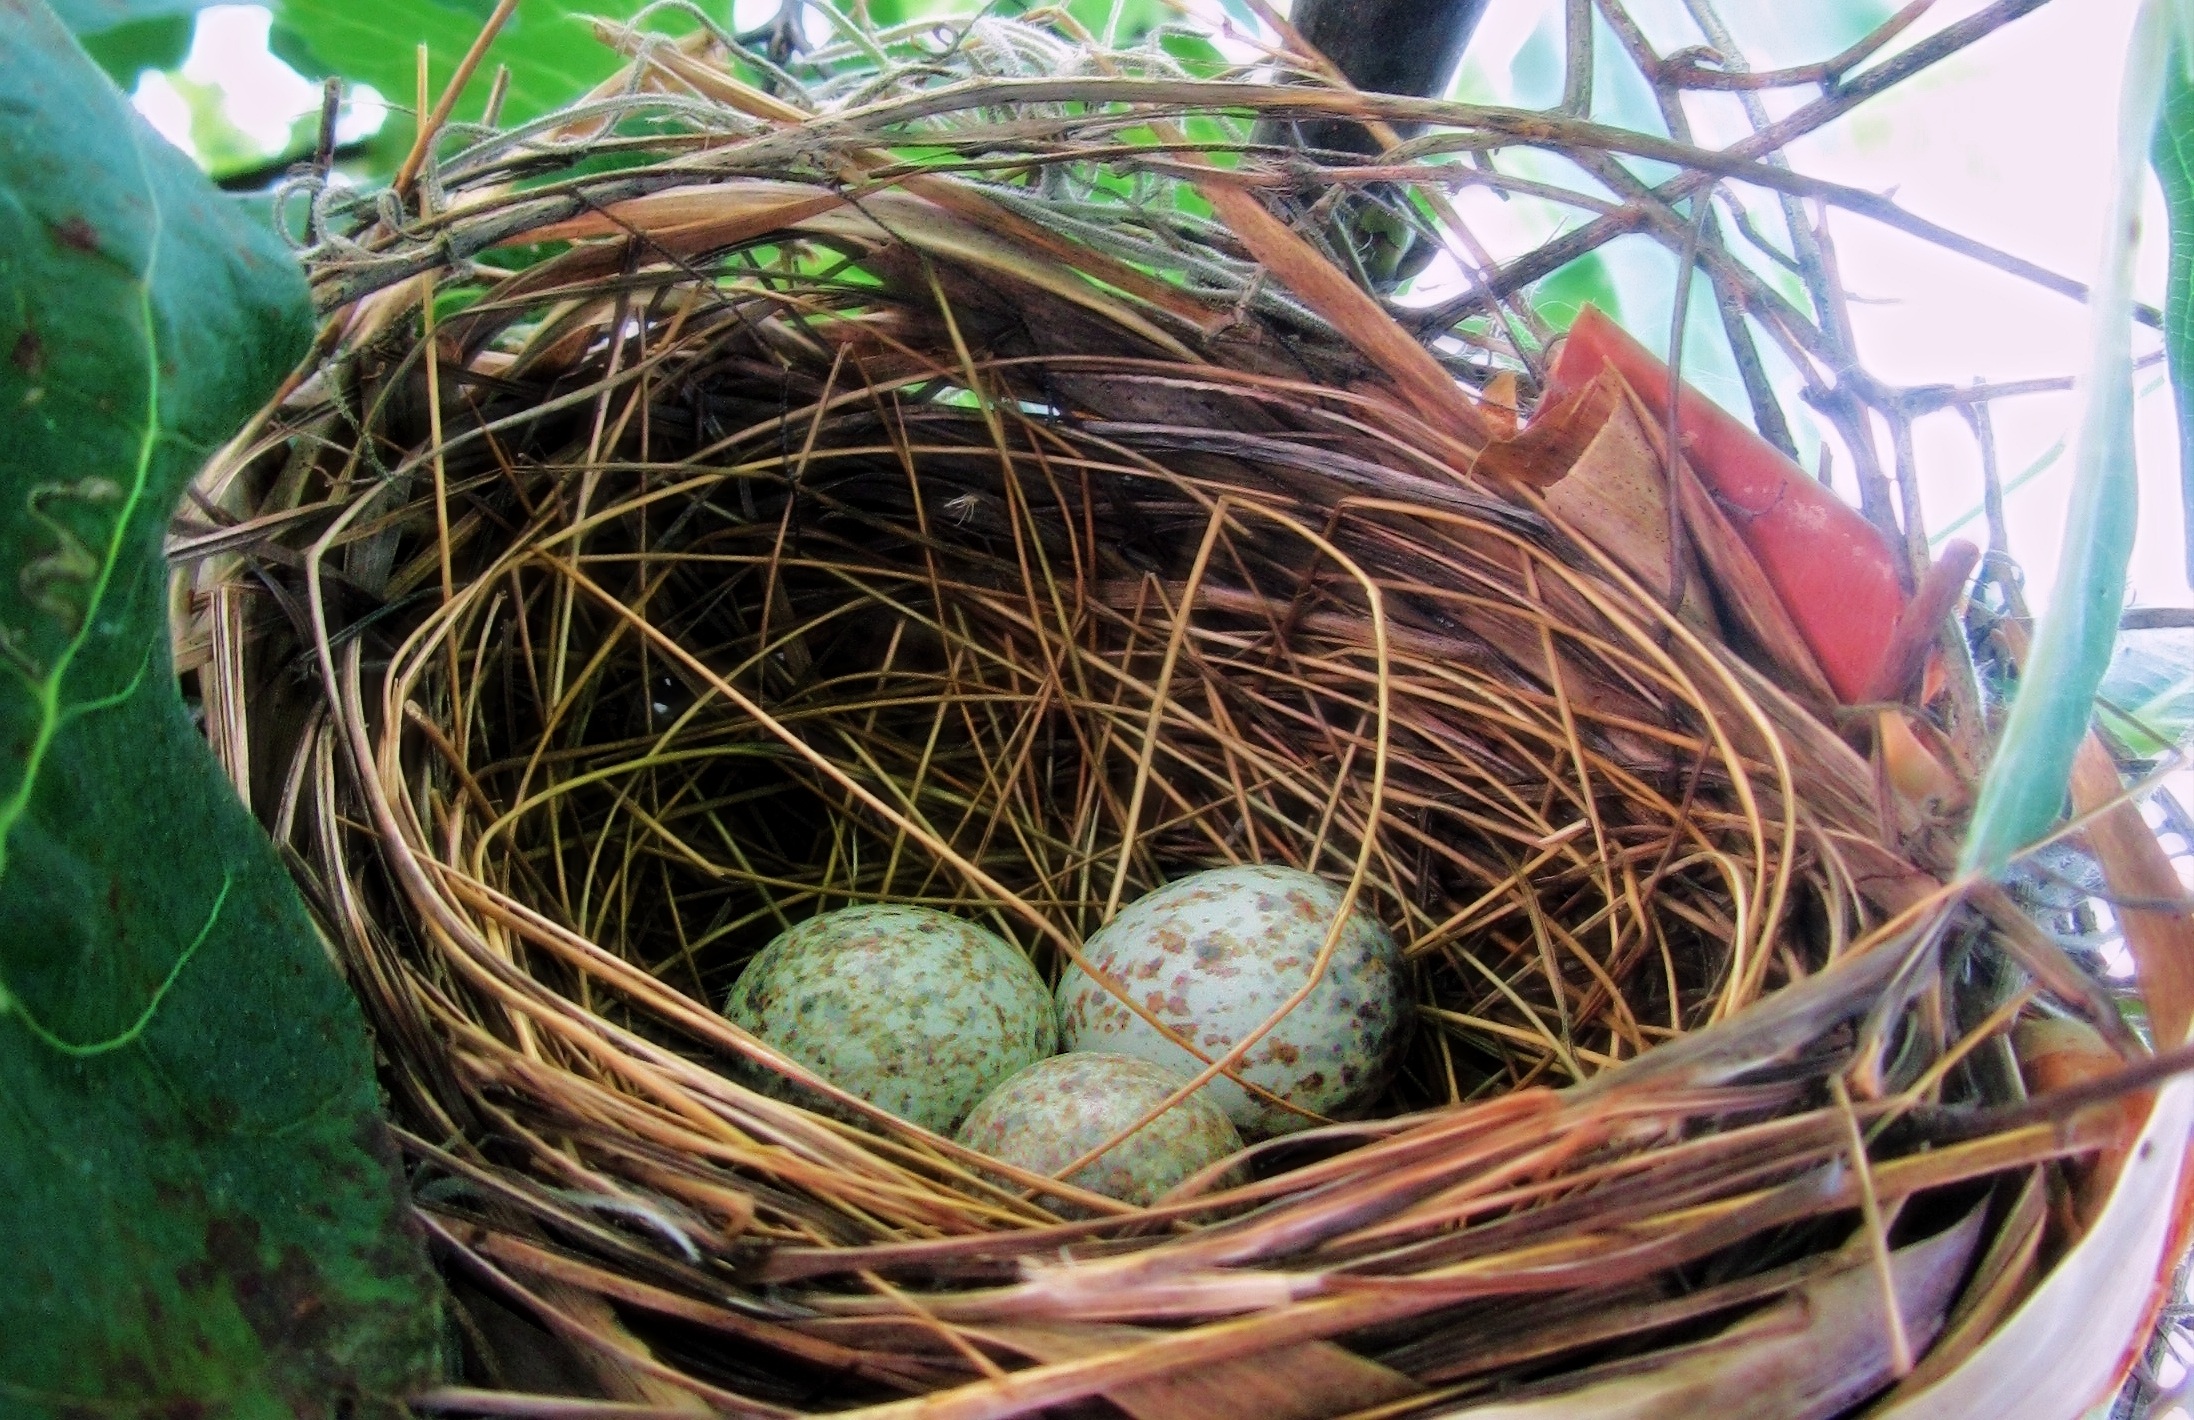
nature, branch, animal, food, spring, natural, baby, twig, christmas decoration, straw, bird nest, eggs, hatch, nest